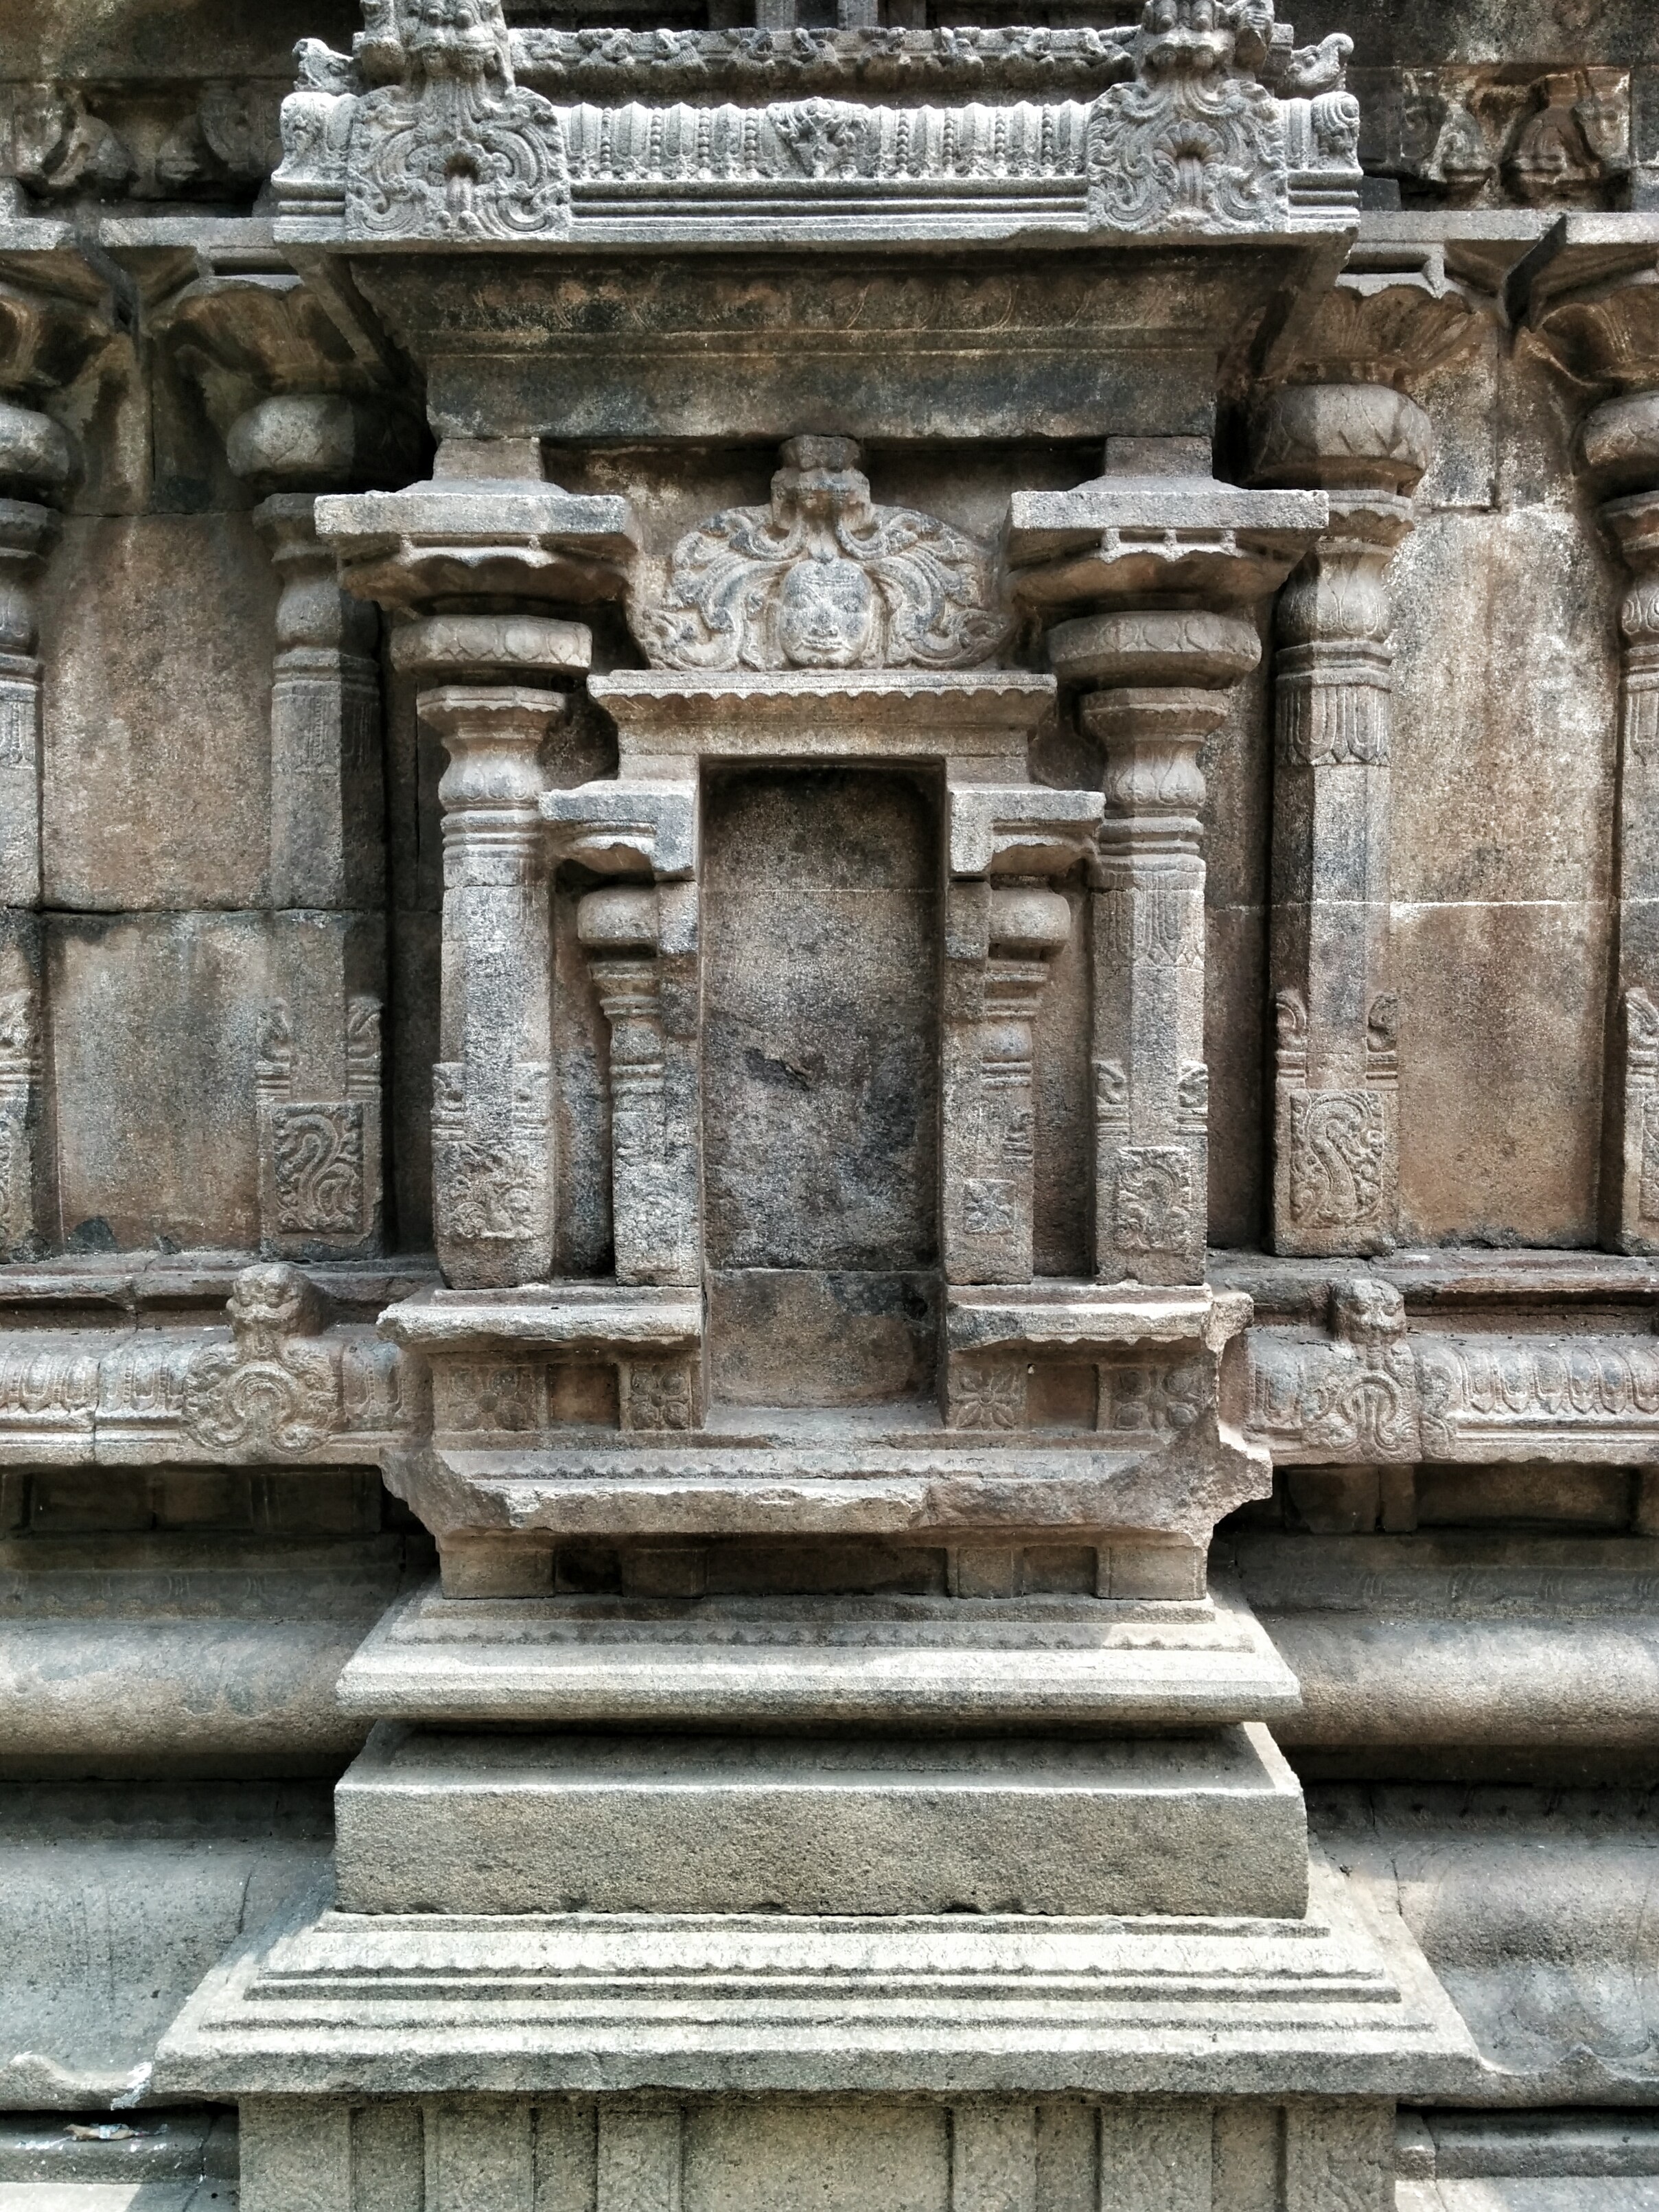
rock, architecture, structure, wood, building, wall, monument, statue, column, ancient, historic, place of worship, temple, ruins, history, india, carving, hindu, tamil, nadu, archaeological site, stone carving, hindu temple, vellore, ancient history